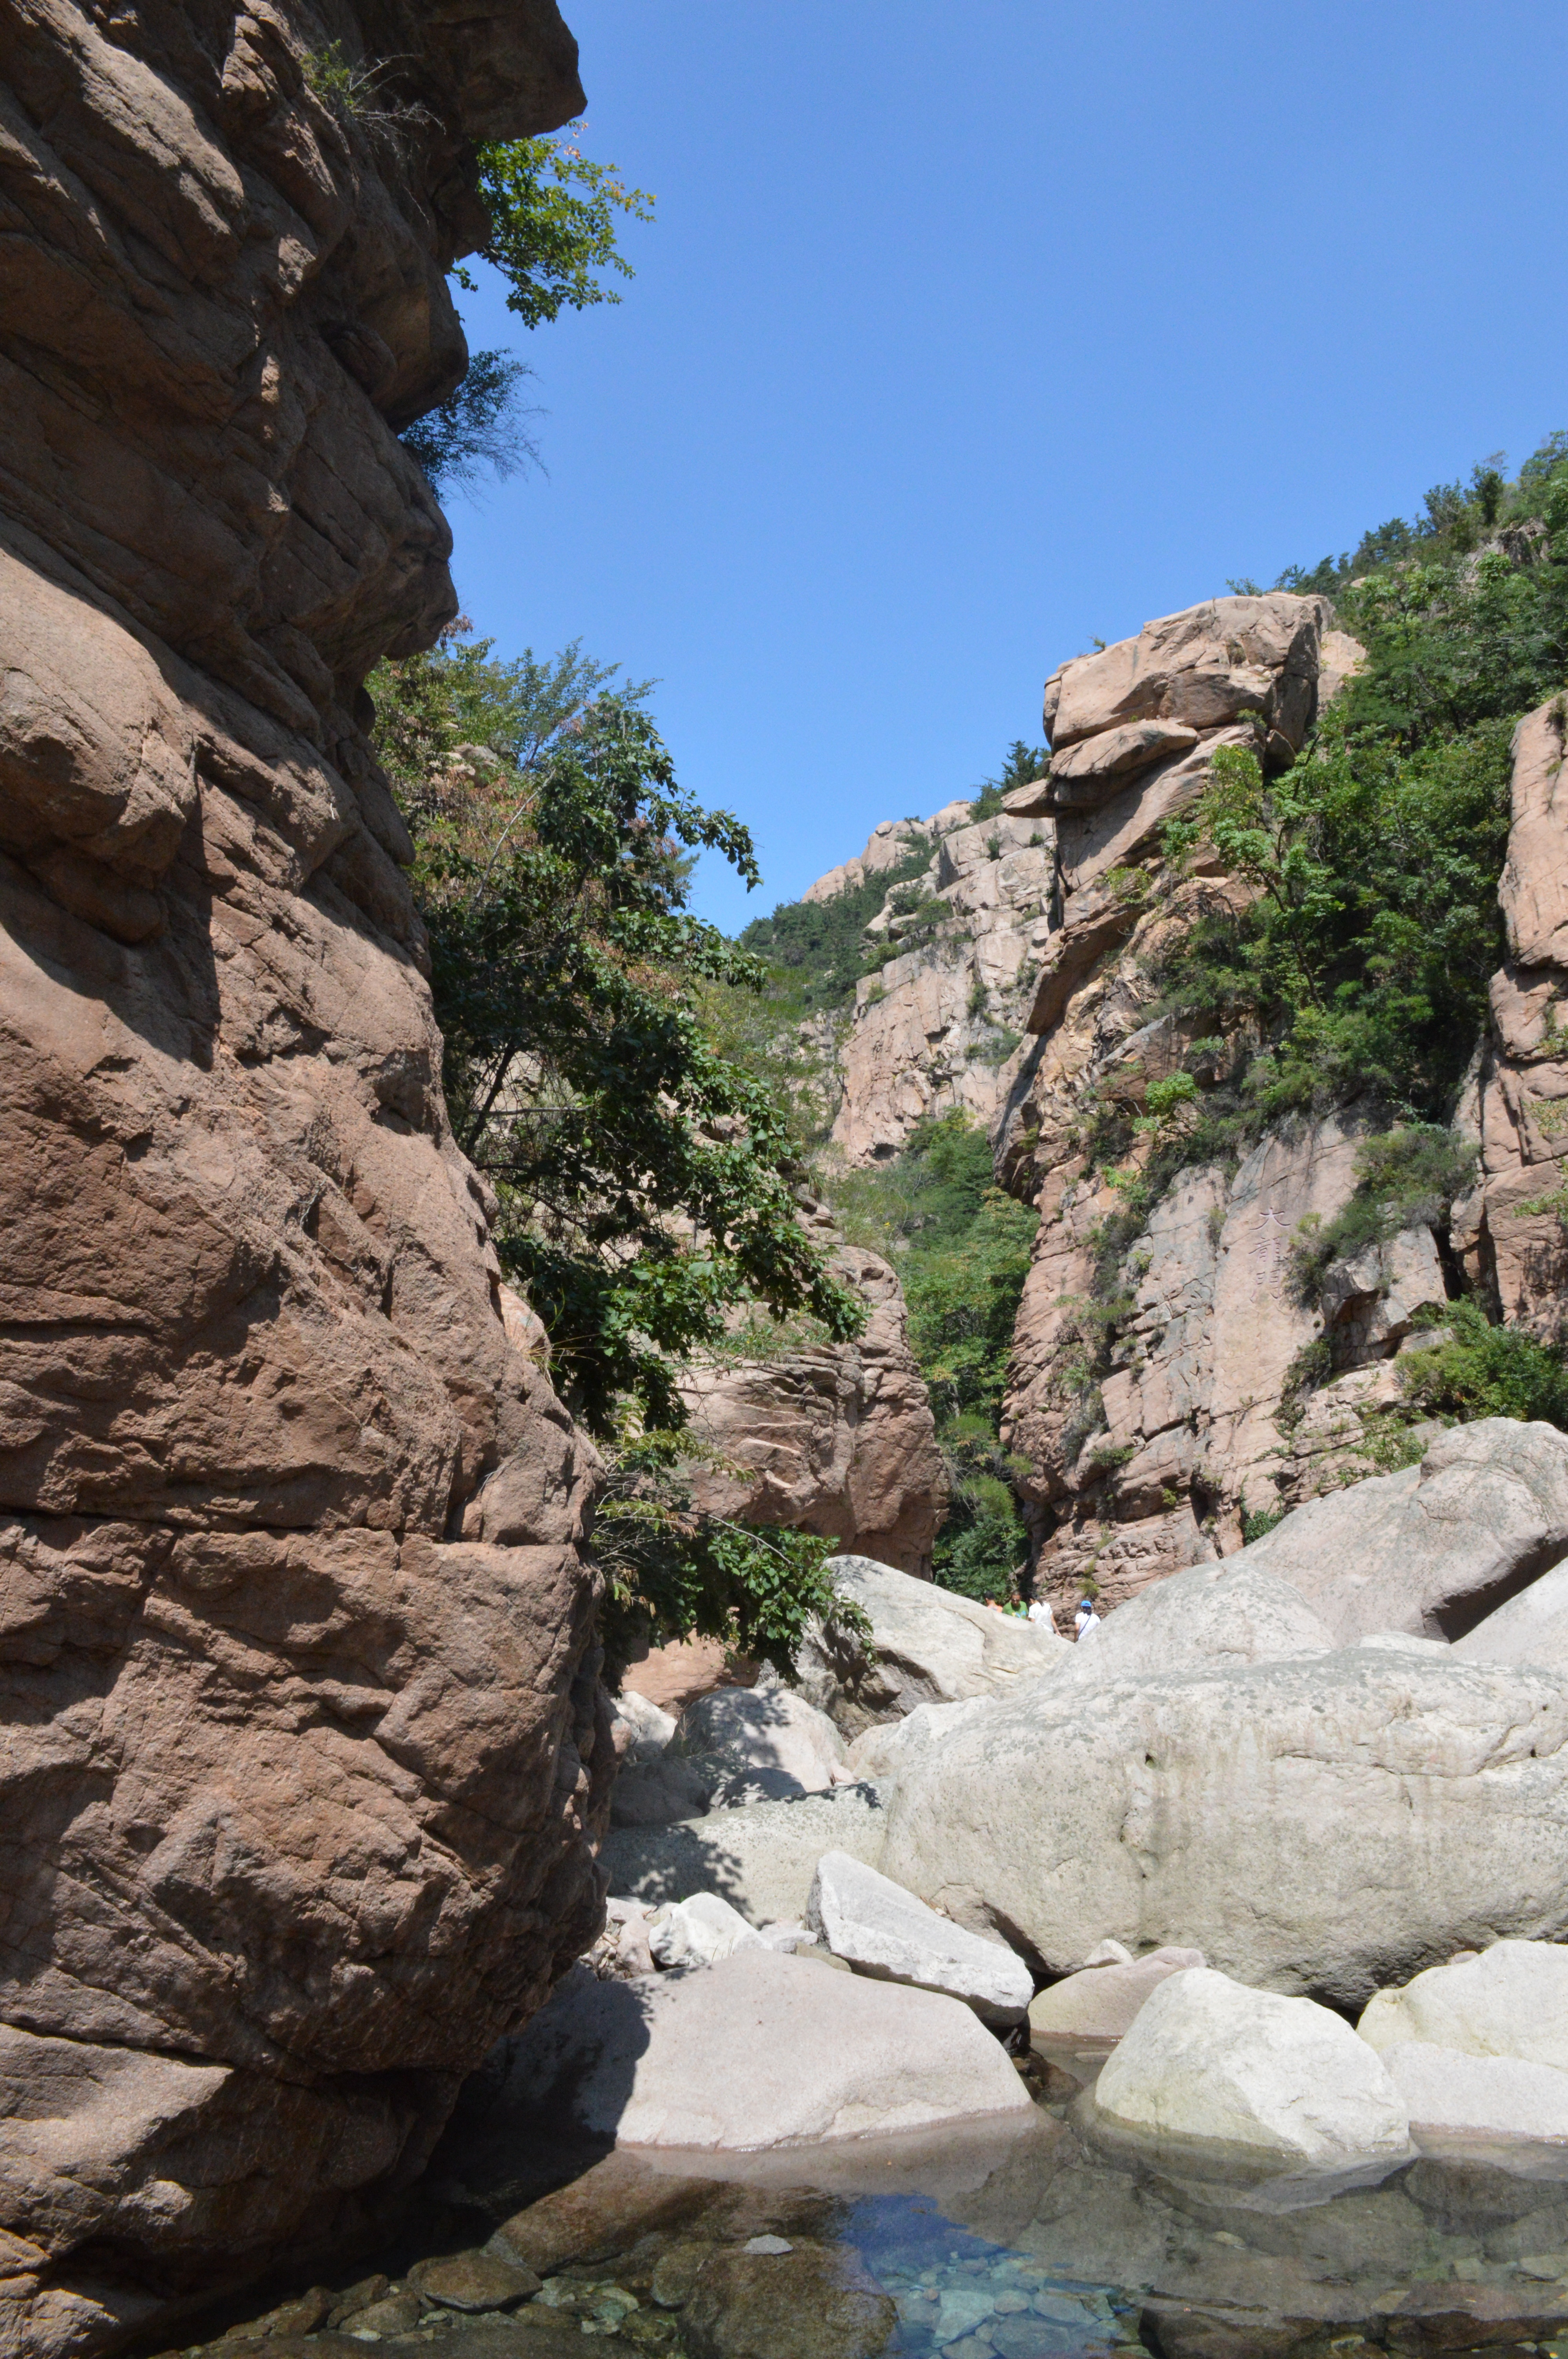
rock, wilderness, walking, mountain, trail, adventure, valley, stone, recreation, formation, cliff, canyon, terrain, geology, mountains, ravine, wadi, qingdao, the scenery, laoshan